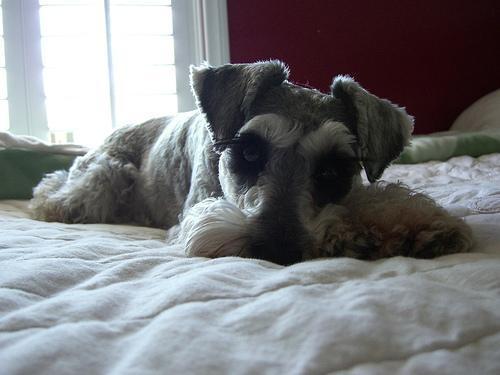
miniature_schnauzer